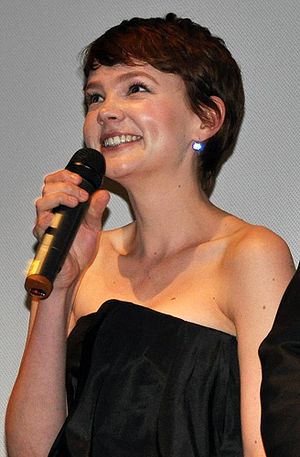
Carey Mulligan
Mulligan ved fremvisningen af An Education på Ryerson Theatre i Toronto d. 25. september 2009.
Carey Hannah Mulligan er en engelsk skuespillerinde. Hun fik sin skuespillerdebut som Kitty Bennet i Stolthed og fordom. I 2009 fik hun udbredt anerkendelse for sin rolle som Jenny in An Education, hvormed hun vandt BAFTA Award for bedste kvindelige hovedrolle.